James B. McNamara

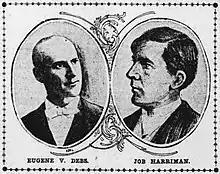
McNamara's guilty pleas undercut the campaign of labor lawyer Job Harriman for mayor of Los Angeles (here, shown as running mate of Eugene V. Debs in 1900)

The American Federation of Labor (AKA the A.F. of L. or AFL) organized a defense committee. Clarence Darrow, supported by Joseph Scott and Job Harriman, defended the McNamaras on behalf of the AFL. The AFL claimed that the McNamara brothers were innocent and that Gray Otis, owner of the "Los Angeles Times", was responsible for the explosion.